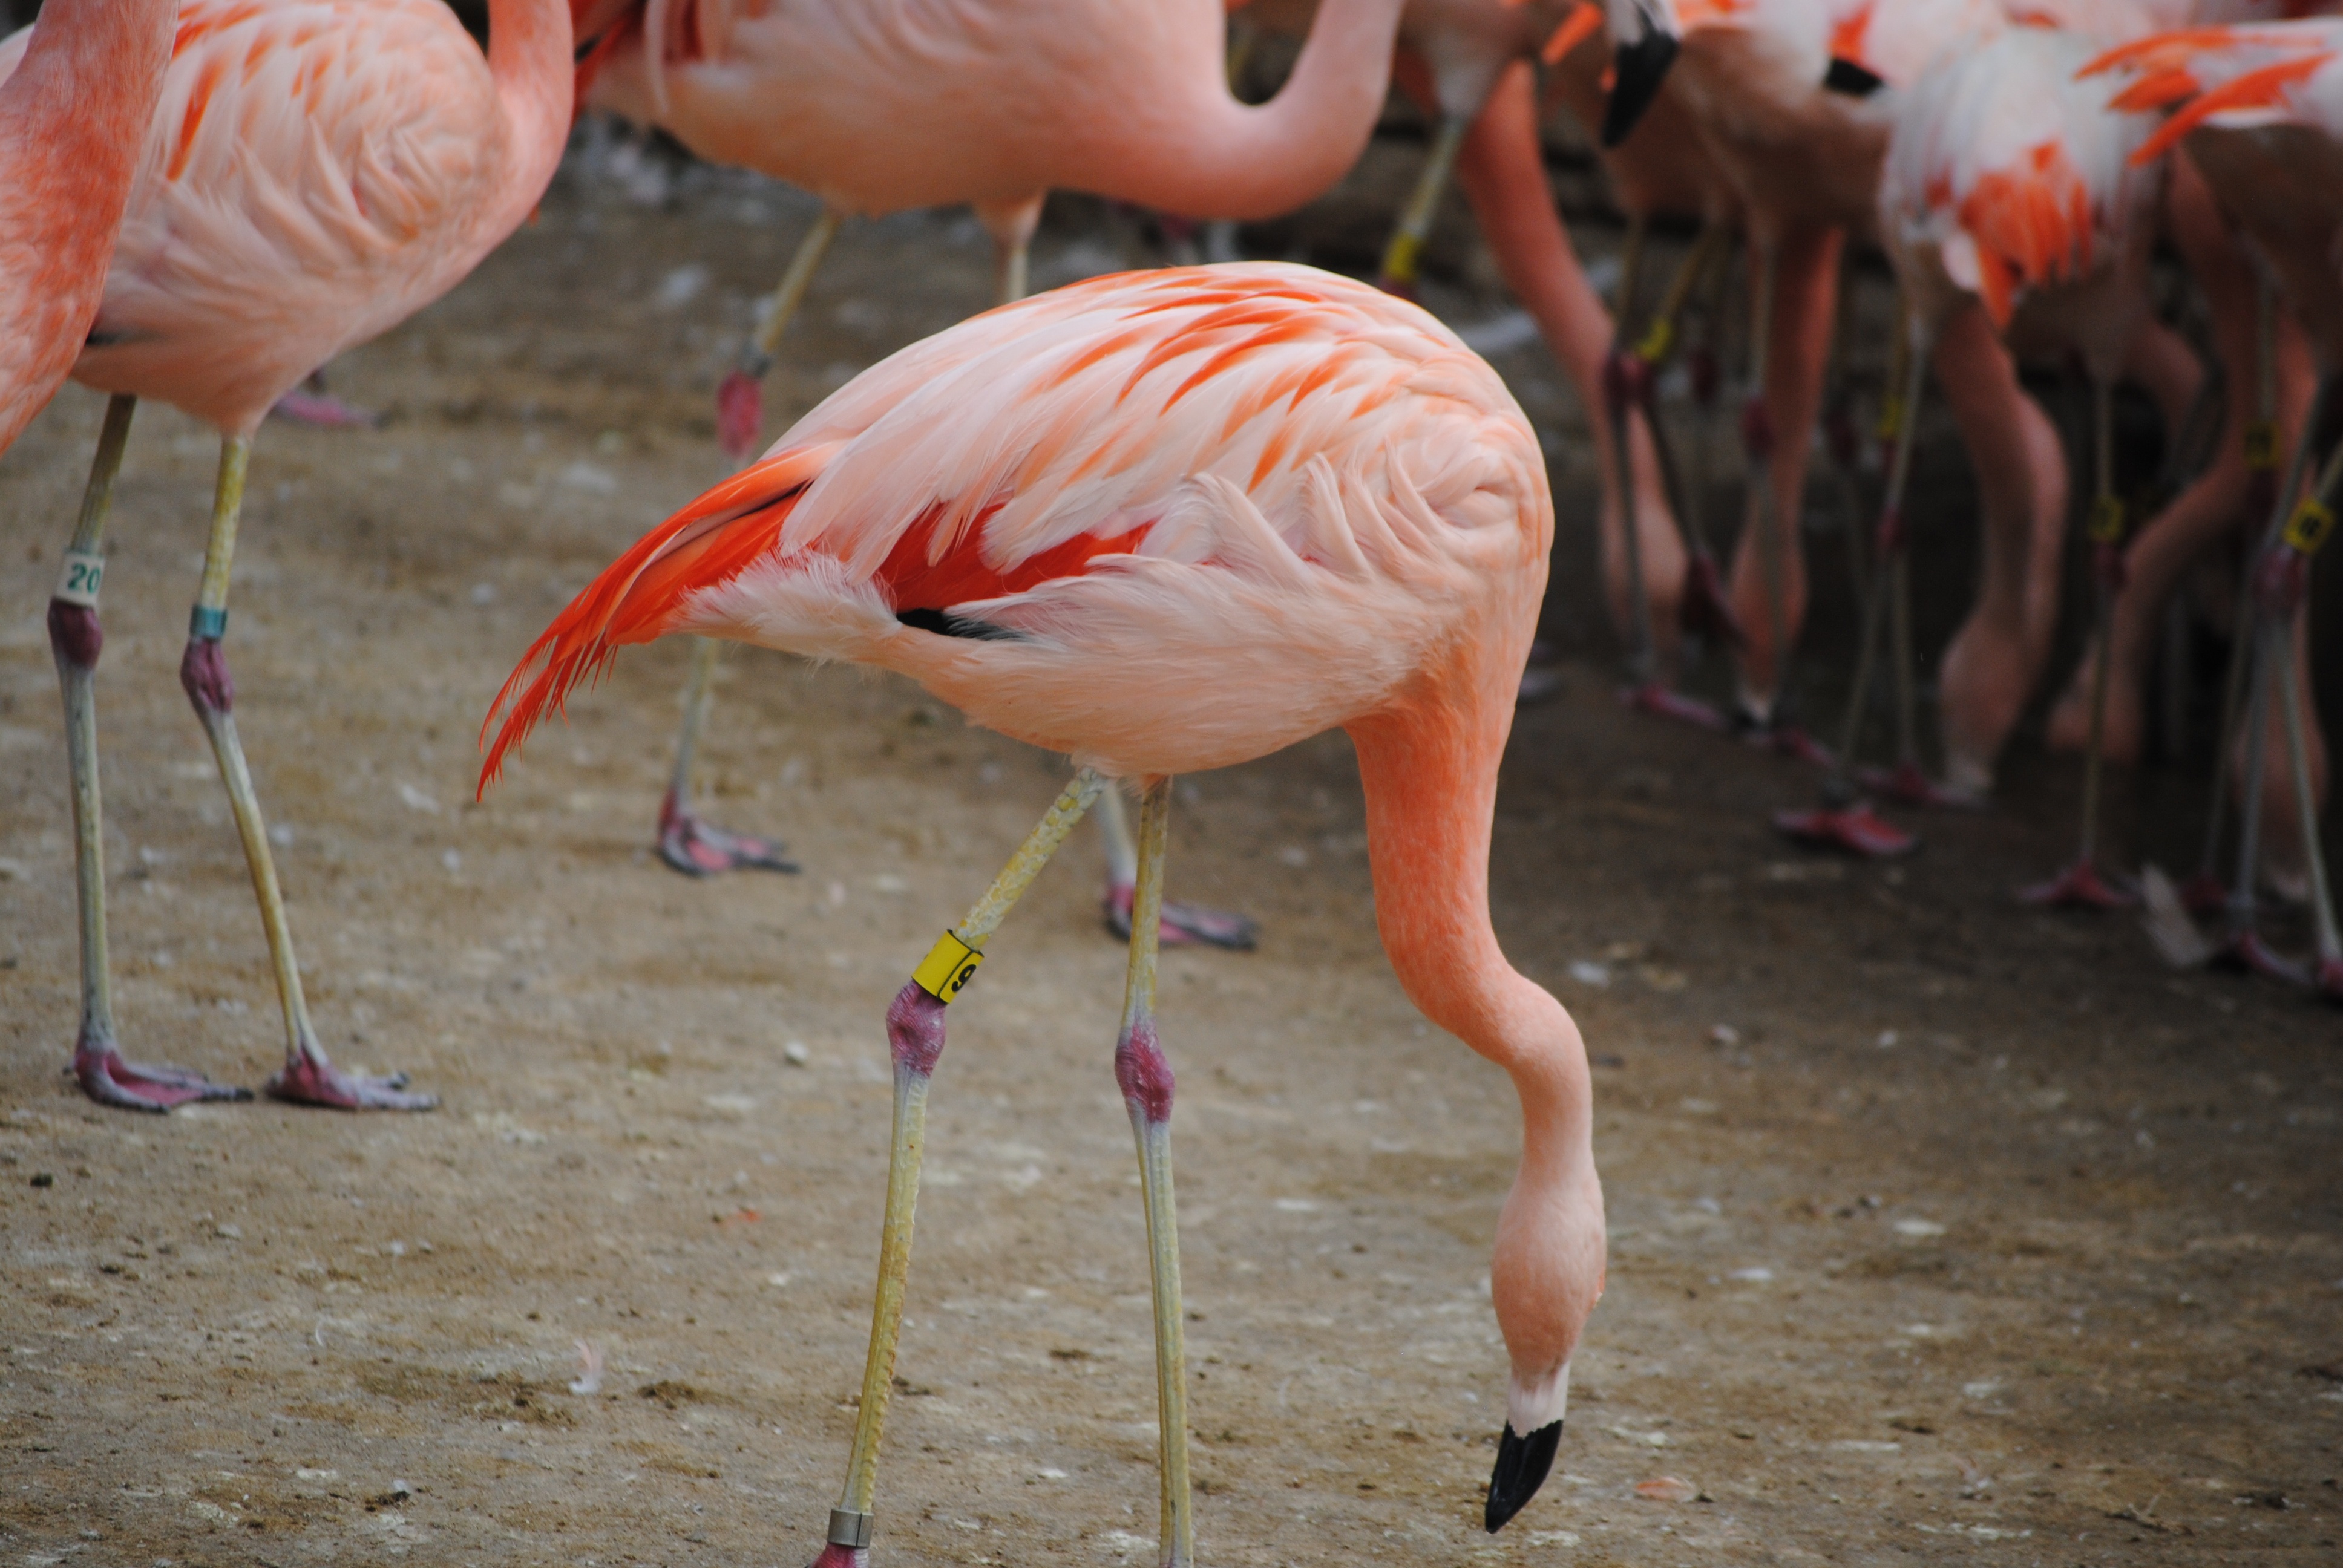
landscape, tree, water, nature, outdoor, bird, animal, photo, travel, wildlife, wild, zoo, orange, red, beak, tropical, color, natural, blue, colorful, pink, feather, fauna, cuba, ornithology, themes, american, tropic, flamingo, neck, phoenicopterus, vertebrate, caribbean, exotic, birdwatching, water bird, rosy, ruber, uryadnikov